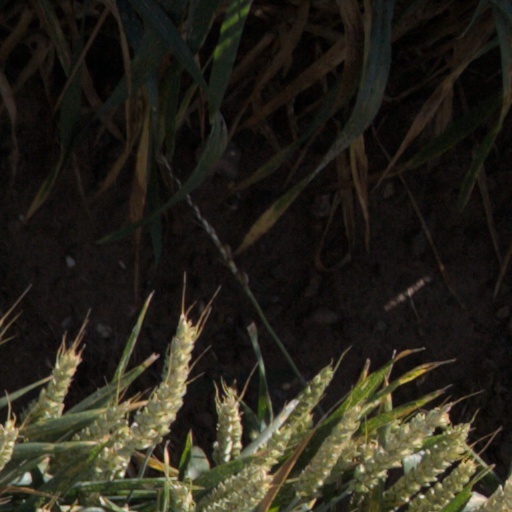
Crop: wheat